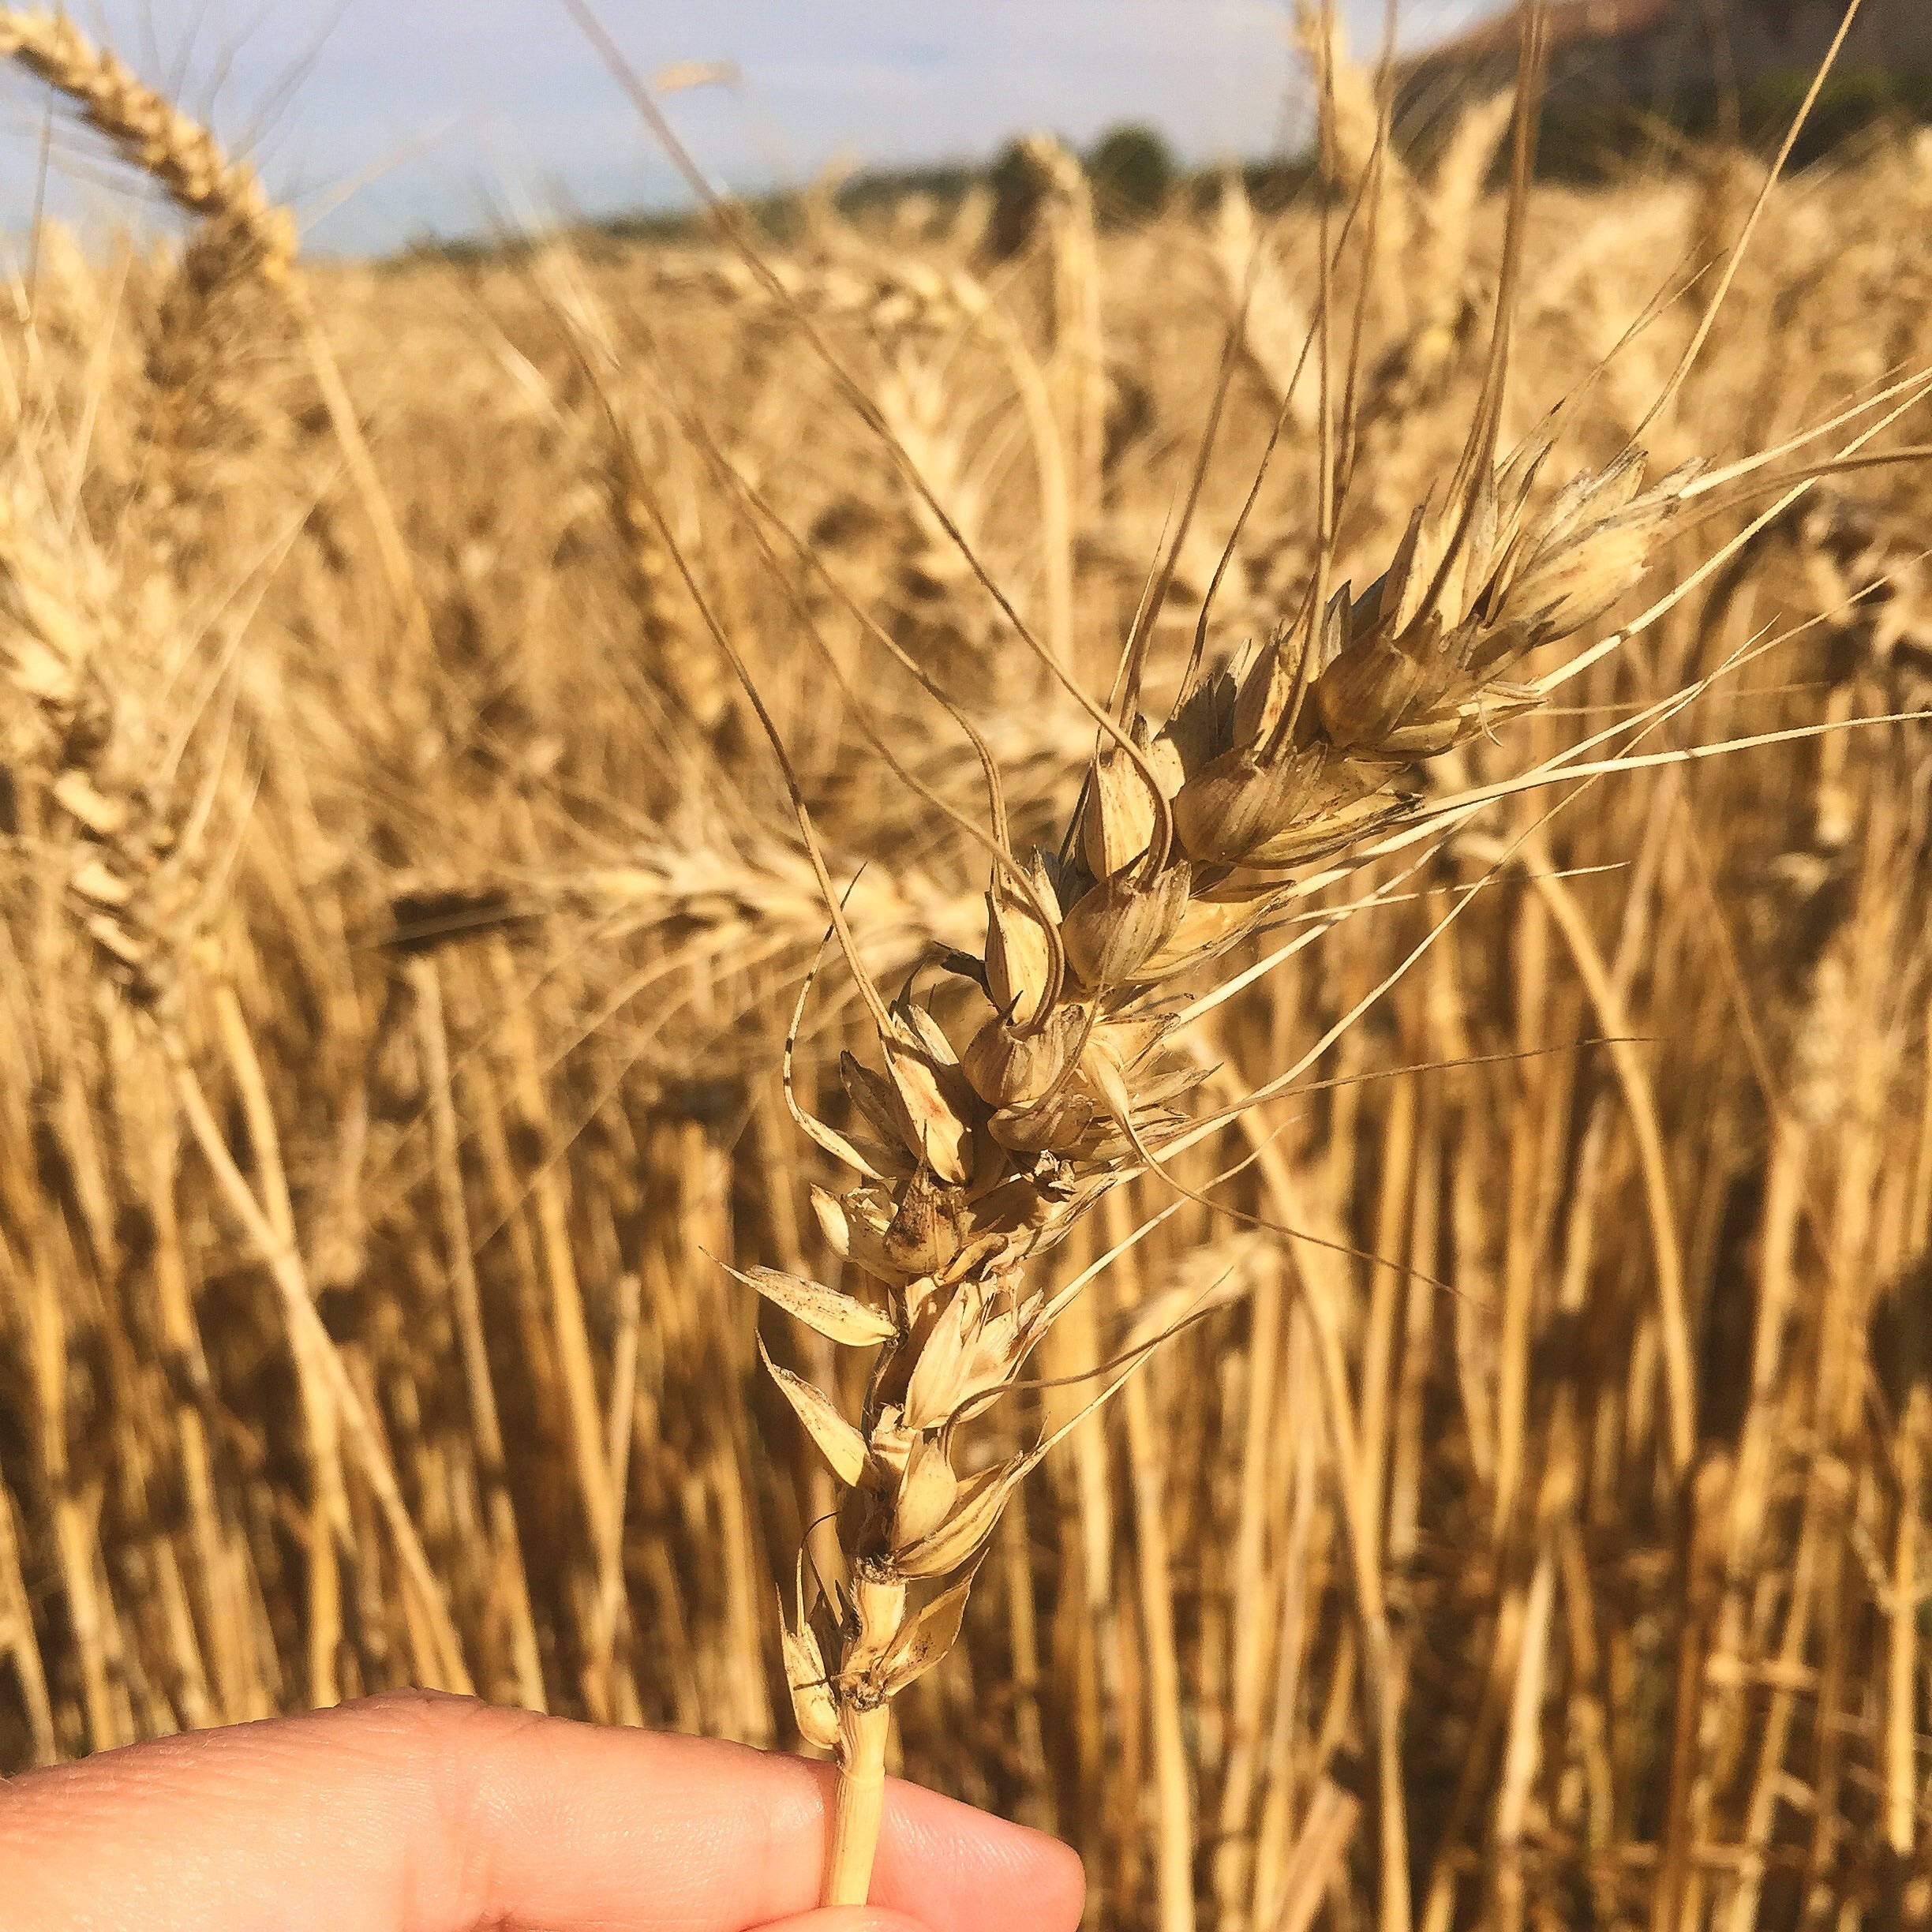
plant, field, barley, wheat, summer, food, crop, soil, agriculture, cereal, straw, rye, flowering plant, commodity, emmer, triticale, hordeum, grass family, plant stem, land plant, food grain, einkorn wheat